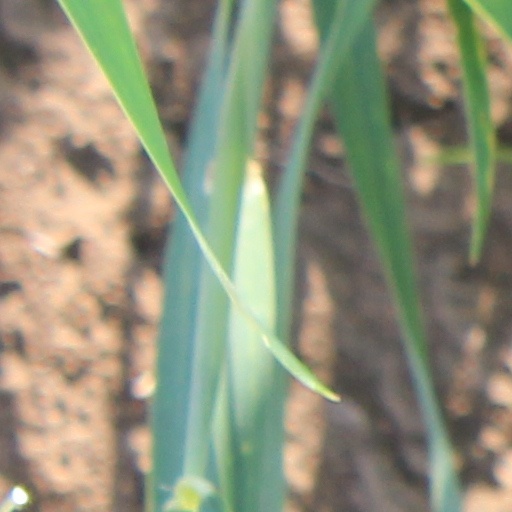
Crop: wheat